Montreal Metro

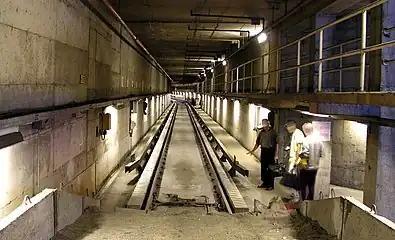
View of a track from a sandpile bumper post showing the cross-section of guide bars, concrete rollways and conventional track

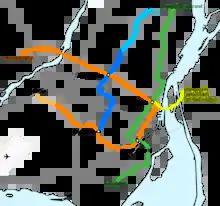
Projected extensions of the Metro network in Montreal

Montreal's Metro trains are made of low-alloy high-tensile steel, painted blue with a thick white band running lengthwise. Trains are assembled in three-, six- or nine-car lengths. Each three-car segment element consists of two motor cab cars encompassing a trailer car (M-T-M). Each car is wide and has three (MPM-10) or four (MR-63, MR-73) wide bi-parting leaf doors on each side for rapid passenger entry and egress. Design specifications called for station dwell times of typically 8 to 15 seconds. In response to overcrowding on the Orange Line, a redesign of the MR-73 cars removed some seats to provide more standing room. The newest Bombardier MPM-10 trains are open-gangway, allowing passengers to move between cars once on board such that the passenger load is more evenly distributed.